Sebastián Montoya

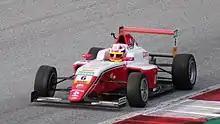
Montoya racing in the 2021 ADAC Formula 4 Championship

In 2020 Montoya made his single-seater debut with Prema Powerteam, racing full-time in the Italian F4 Championship and competing in two rounds of the ADAC F4 Championship. Unfortunately for Montoya, he was unable to score any podiums throughout the year, and finished eleventh in his main campaign, behind his three teammates Gabriele Minì, Dino Beganovic and Gabriel Bortoleto.